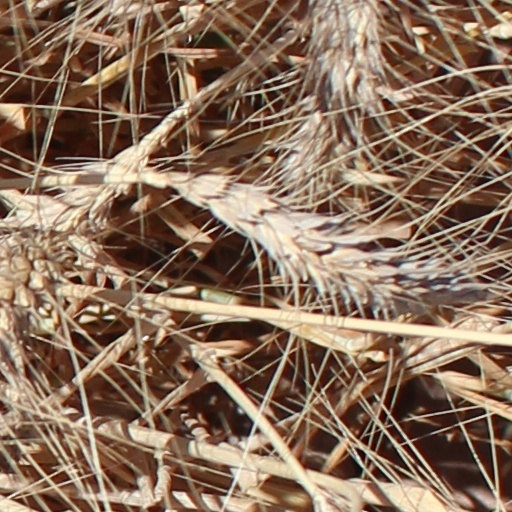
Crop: wheat